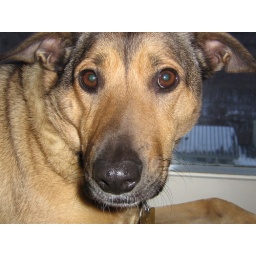
My doggy at the loon condo looking out the big window in front